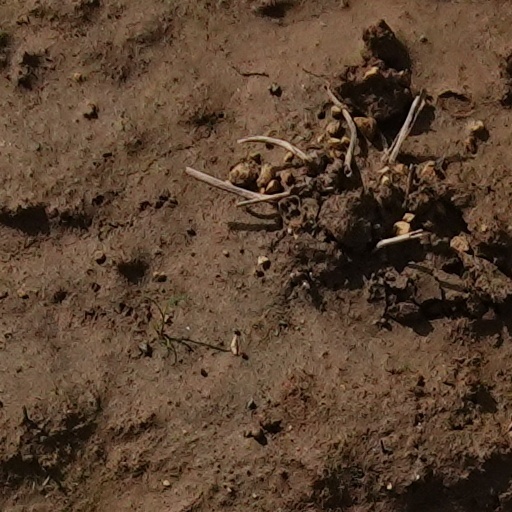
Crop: wheat